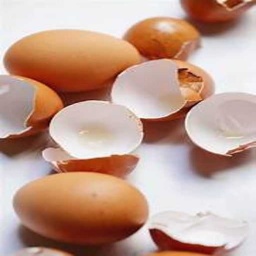
Label: eggshells